History of the Jews in Ethiopia

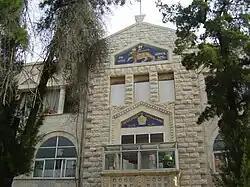
Ethiopian consulate in Jerusalem

During the imperial era, Israeli advisers trained paratroops and counterinsurgency units belonging to the Fifth Division (also called the Nebelbal, 'Flame', Division). In December 1960, a section of the Ethiopian army attempted a coup whilst the Emperor Haile Sellassie I was on a state visit in Brazil. Israel intervened, so that the Emperor could communicate directly with general Abbiye. General Abbiye and his troops remained loyal to the Emperor, and the rebellion was crushed.